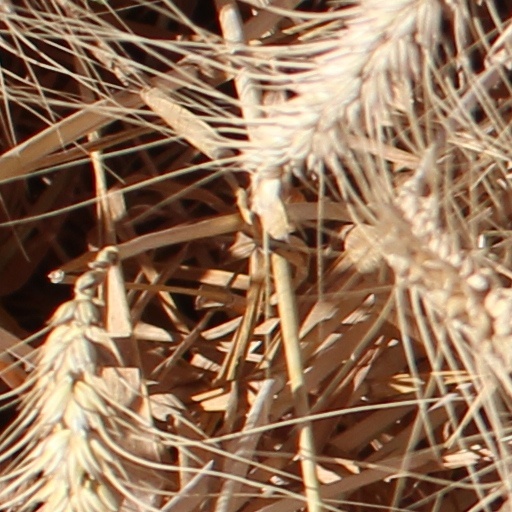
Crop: wheat